Riddarhustorget

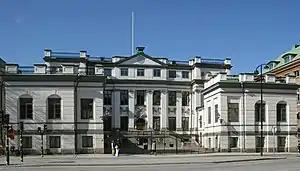
The Bonde Palace

Occupying the northern side of the square and still dominating its environment is the House of Knights ("Riddarhuset"), a Swedish equivalent to the British House of Lords. While the building was begun by the French-born architect Simon de la Vallée in 1641 (a year before his dramatic death), the façade is largely the work of the Dutch architect Justus Vingboons (1620–1698) in 1652-1656, and the original roof the design of the son of the former Jean de la Vallée (1620–1696) in 1656-1674, the entire composition completed by Carl Fredrik Adelcrantz (1716–1796) in 1762. The entire composition reflects the decreasing influence of Swedish nobility during the transition from the era of Swedish Empire to the Age of Liberty; the original intentions, including towers on the corners and wings, reduced to the present Corinthian pilasters projected on a plain bricked wall, centred on the temple gable motif. Before the small garden in front of the palace was created to the design of Isak Gustaf Clason (1856–1930) in the 1910s, Riddarhuset formed the scenic background for what was the country's political centre. In front of the building stands the statue of King Gustav Vasa.